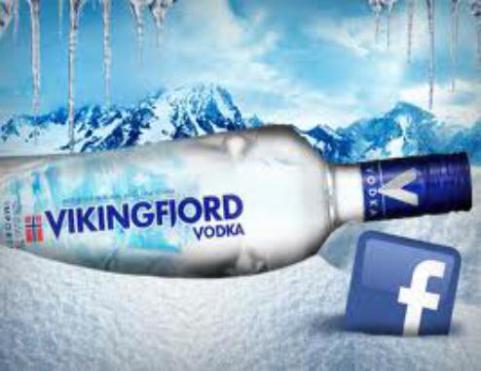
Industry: Food